Muhajir (Pakistan)

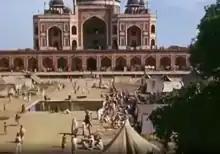

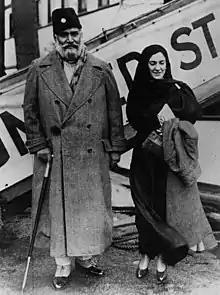

There were three predominant stages of Muslim migration from India to West Pakistan. The first stage lasted from August–November 1947. In this stage of migration the Muslim immigrants originated from East Punjab, Delhi, the four adjacent districts of U.P., and the princely states of Alwar and Bharatpur which are now part of the present-day Indian state of Rajasthan. The violence affecting these areas during partition precipitated an exodus of Muslims from these areas to Pakistan. Punjabi Muslims from East Punjab crossed to West Punjab and settled in a culturally and linguistically similar environment.